Operation South

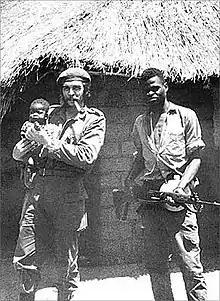
Che Guevara (left) in eastern DR Congo in 1965

The first phase of Operation South, dubbed "Operation Banzi", began on 27 September 1965. This initial attack consisted of two amphibious attacks on Baraka and a ground-based assault from Lulimba toward Fizi. The amphibious landings were conducted by 5 Commando's "Force John-John" under Major John Peters and "Force Oscar" under Captain Hugh van Oppen, while the ground offensive was carried out by "Force Alpha" under Major Alistair Wicks. The naval forces moved out of the small port of Kabimba at night; to conserve fuel, the tugs towed the barges and the "Ermans" towed the Swift Boats. When these troops arrived near Baraka, Hoare ordered the CIA aircraft the bomb the area, while a seven-man reconnaissance party was sent ashore. However, issues quickly emerged; a storm, the darkness, and rough waters hindered the ships. Peters' reconnaissance group landed at the wrong beach, and discovered that their radios were too weak to communicate with their comrades. One PT boat broke down and began to drift helplessly on the lake. Despite already being two hours behind schedule and lacking proper reconnaissance, Hoare decided to risk sending his forces ashore.